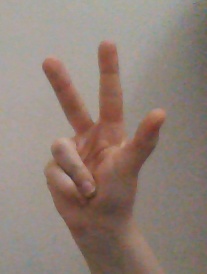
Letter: al